Van Vlissingen en Dudok van Heel

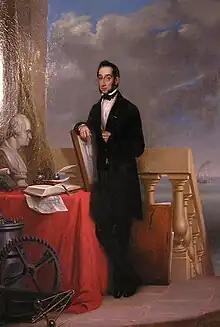
Paul van Vlissingen (1797–1876), oil painting by Jan Braet von Überfeldt.

Van Vlissingen en Dudok van Heel was a famous nineteenth-century Dutch machine factory. It built steam engines and machinery for the sugar industry and for maritime purposes, as well ships, rolling stock and large metal structures like the Moerdijk bridge and a floating dock. In 1871 it was reorganized to become the public company Koninklijke Fabriek van Stoom- en andere Werktuigen. In a second reorganization in 1890, parts of it were saved and continued under the name Koninklijke Nederlandsche Fabriek van Werktuigen en Spoorwegmaterieel, renamed to Werkspoor in 1927.